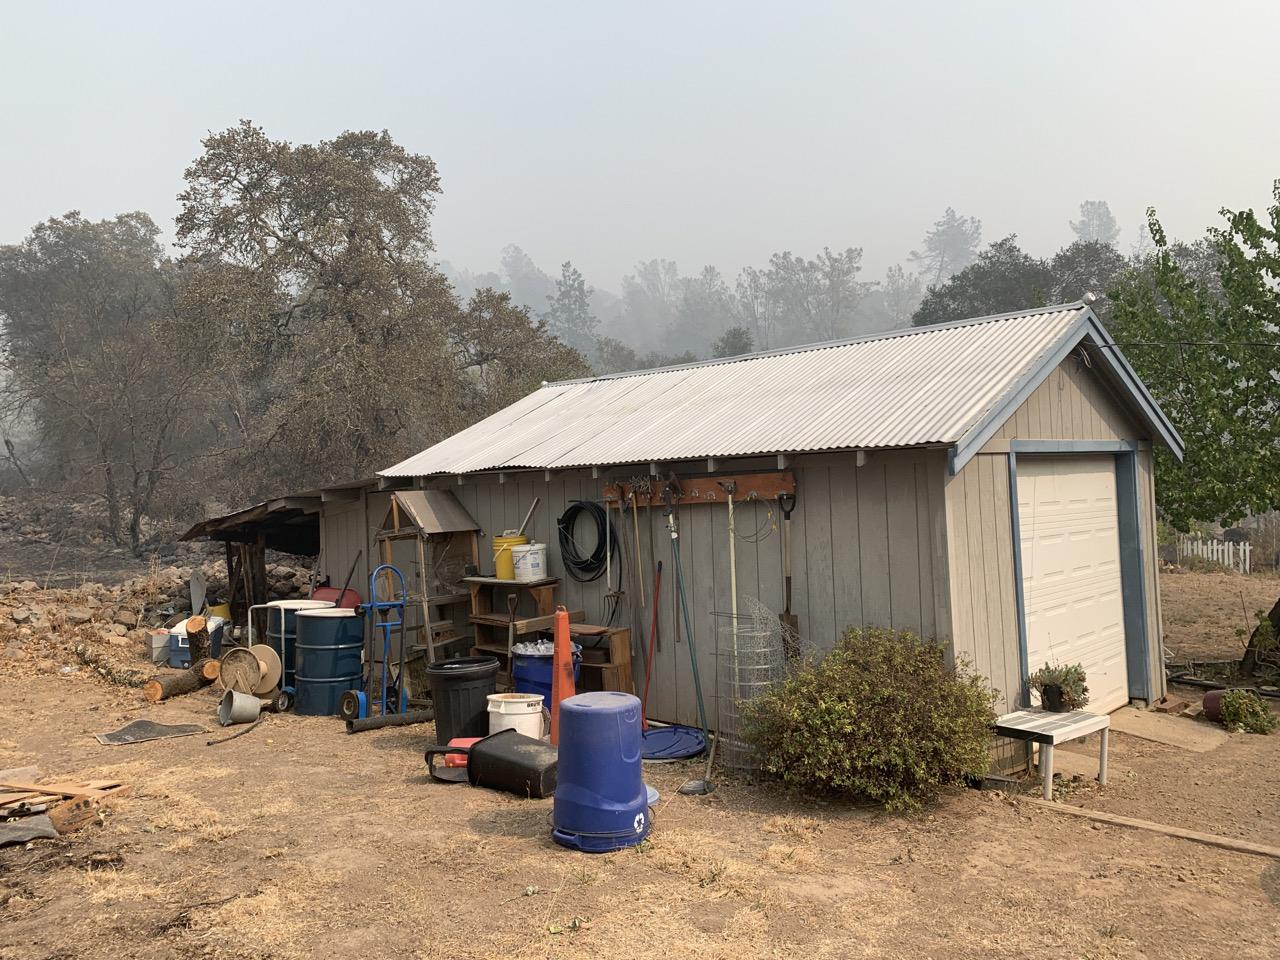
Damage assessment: no_damage